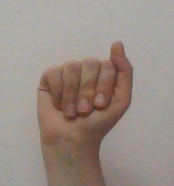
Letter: saad